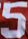
Number: 5